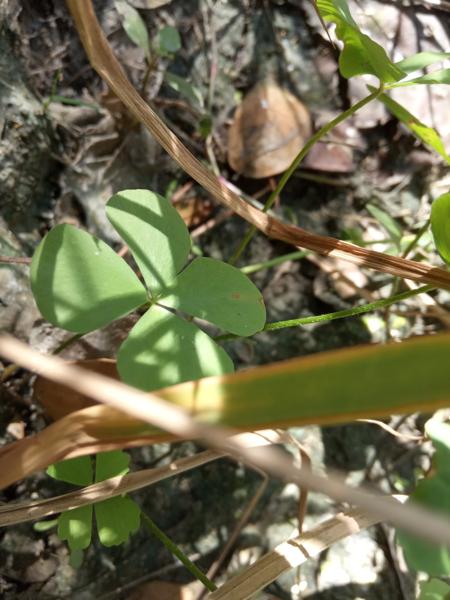
Weed species: Marsilea minuta